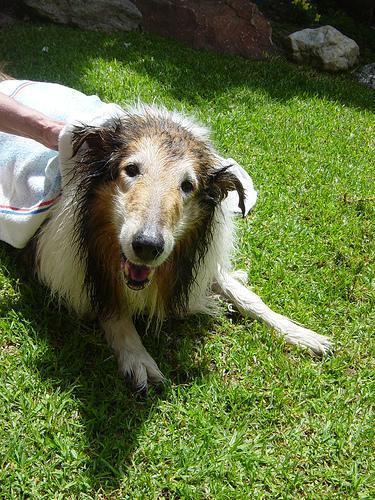
collie